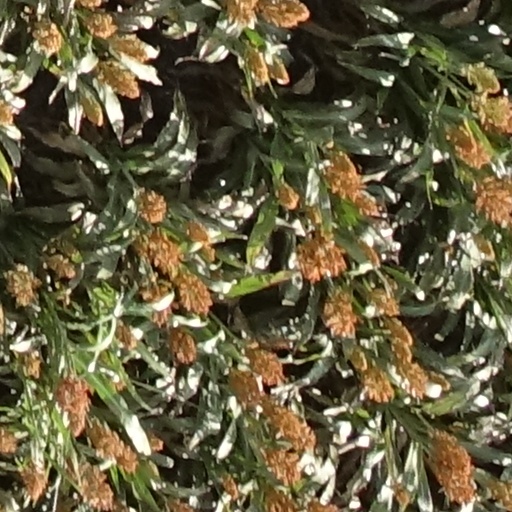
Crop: sorghum